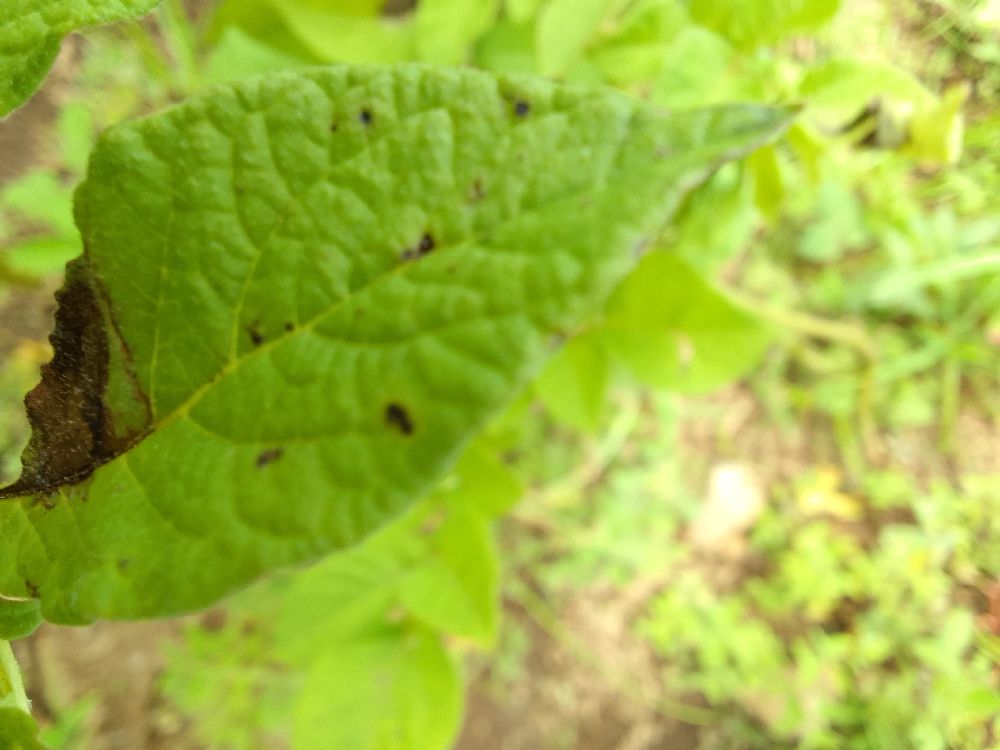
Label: Late blight